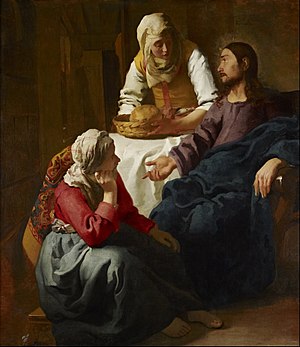
Johannes Vermeer / Motiver / Historiske billeder
Kristus hos Maria og Martha, c.1654/5
Johannes Vermeer var en nederlandsk kunstmaler, der regnes som en af den nordeuropæiske baroks mest talentfulde malere. Han var aktiv i den Den hollandske guldalder, hvor landet var inde i en periode af uset politisk, økonomisk og kulturel storhed.